Vin Diesel

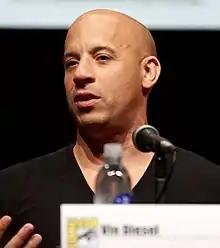
Diesel in 2013

Mark Sinclair (born July 18, 1967), known professionally as Vin Diesel, is an American actor and film producer. One of the world's highest-grossing actors, he is best known for portraying Dominic "Dom" Toretto in the "Fast & Furious" franchise.